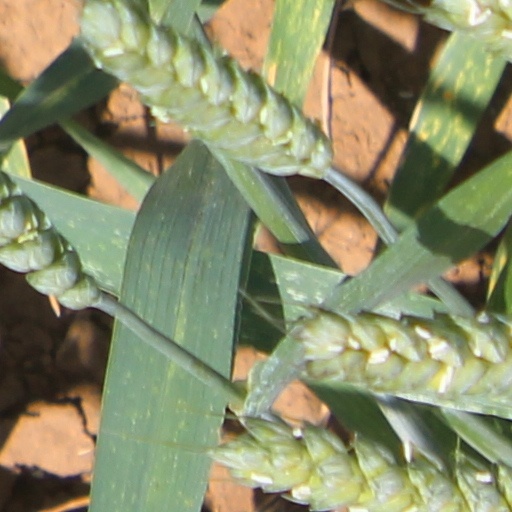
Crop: wheat